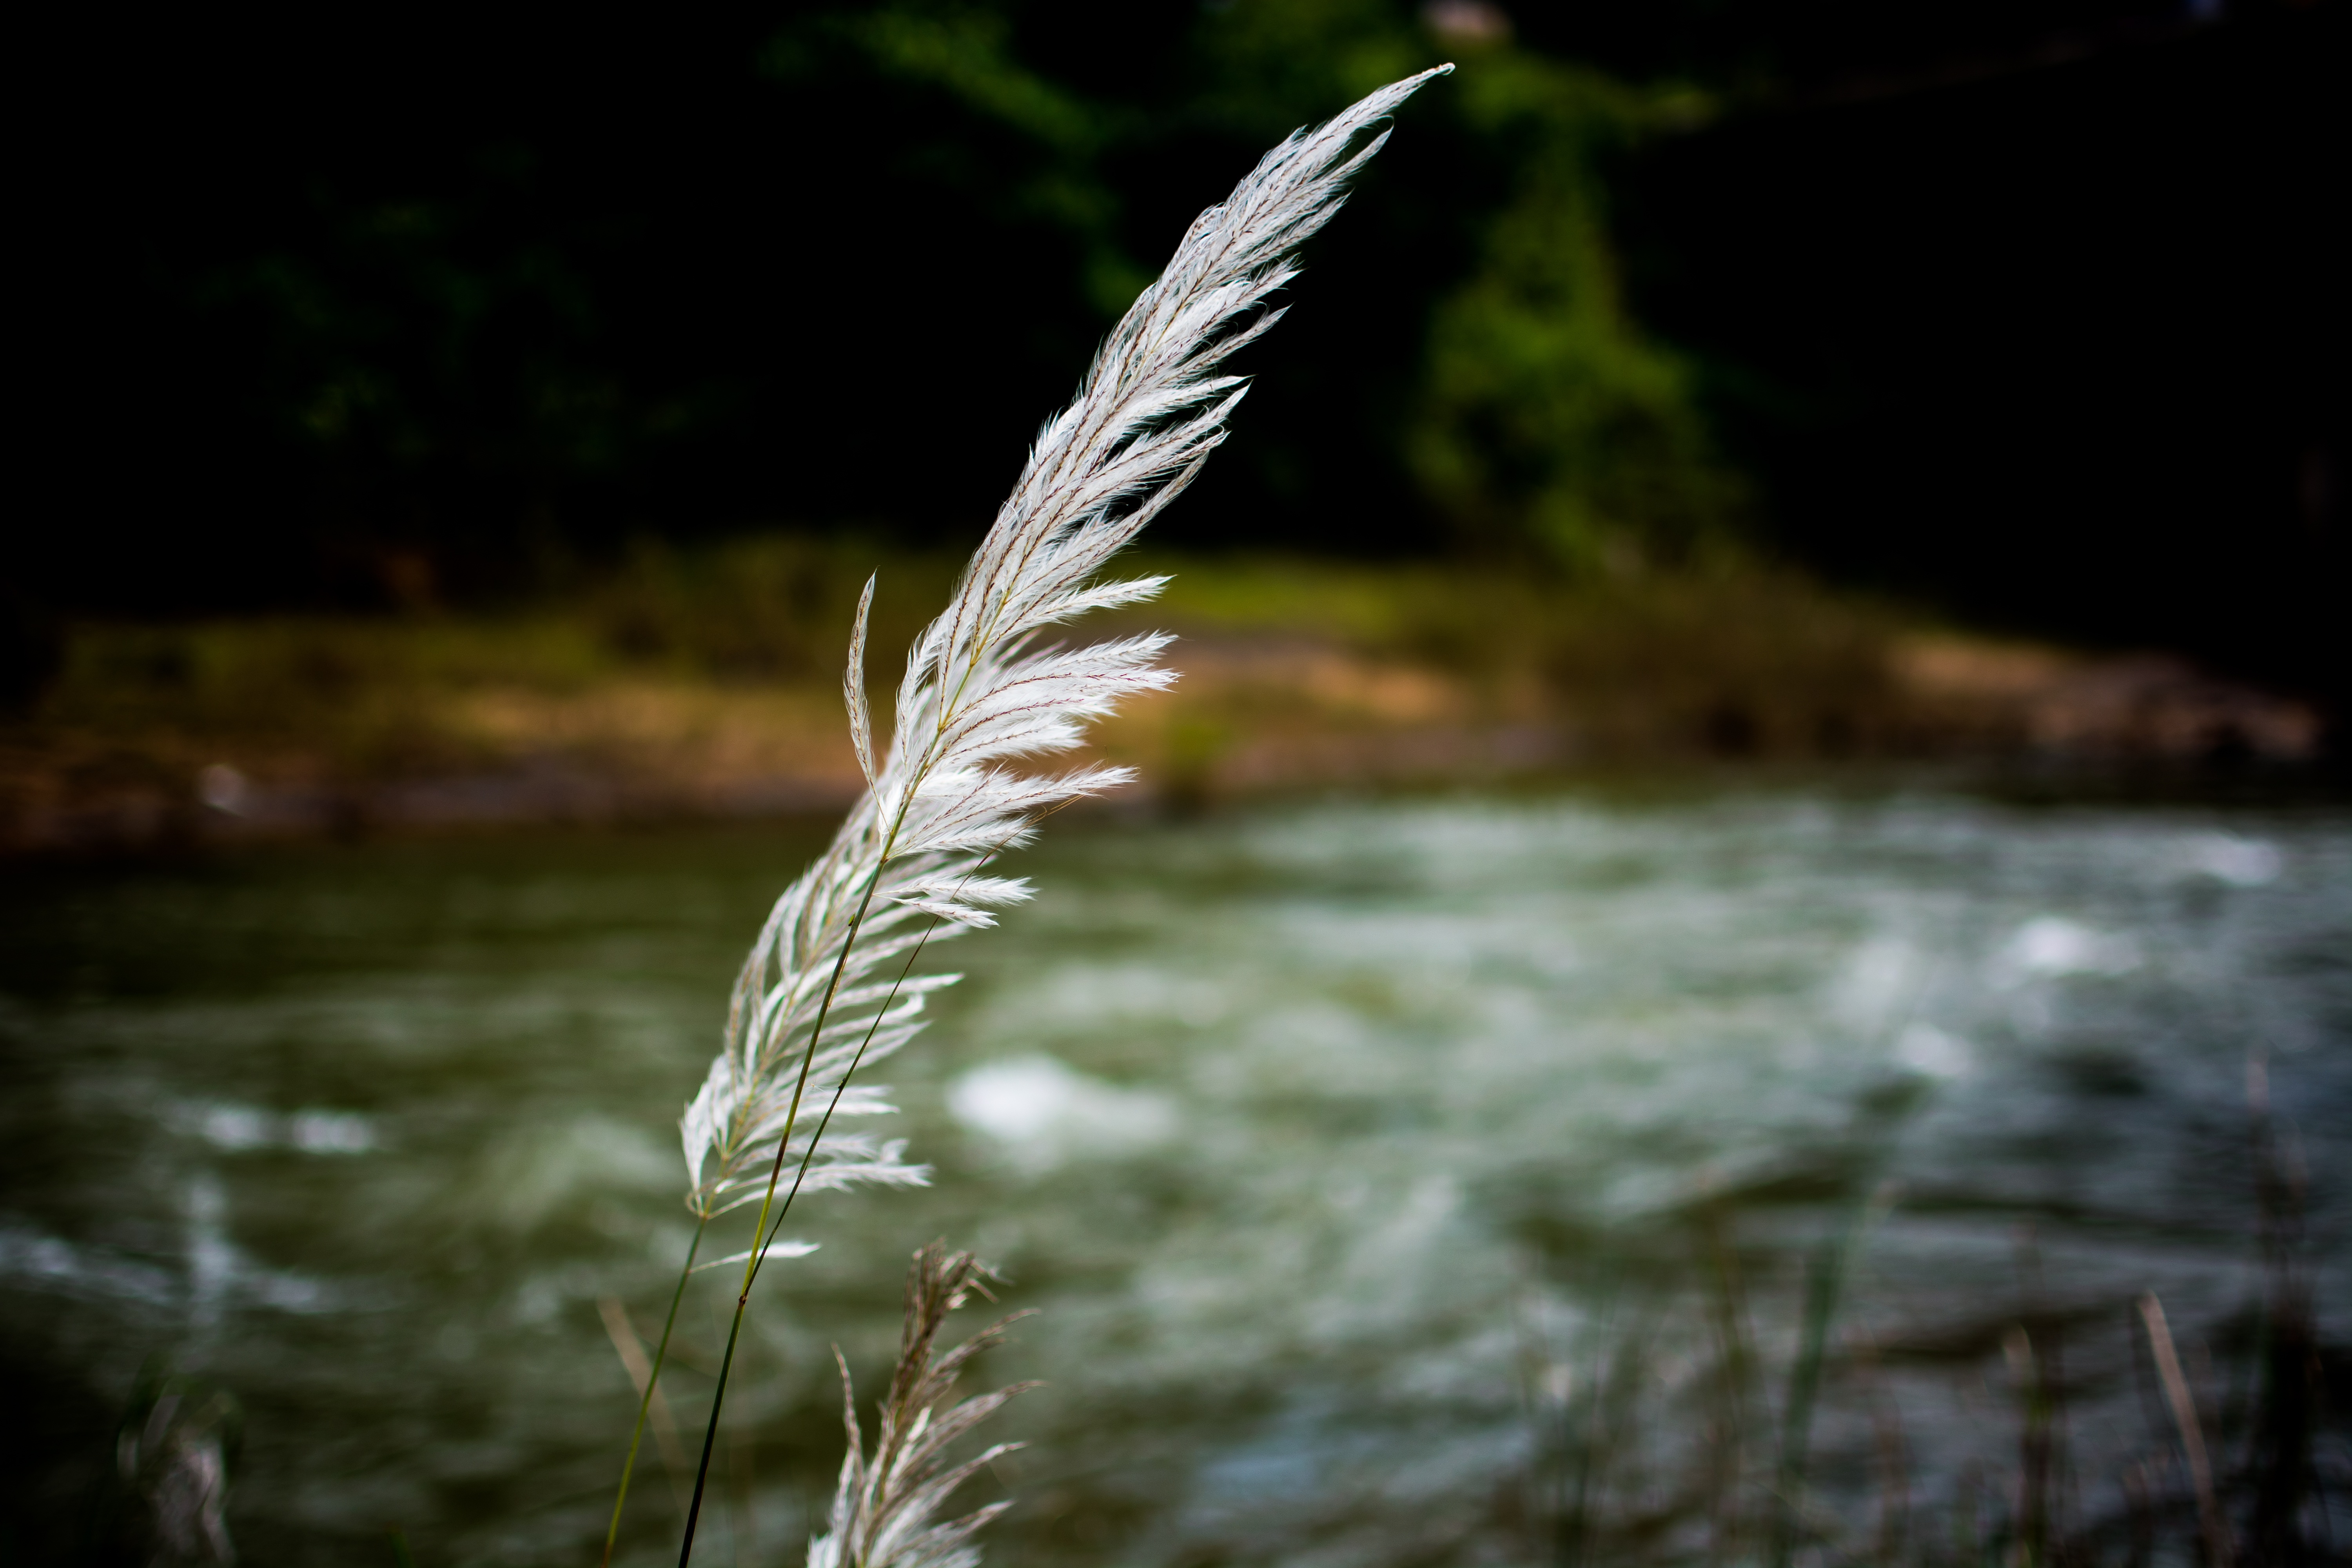
landscape, tree, water, nature, forest, grass, outdoor, rock, branch, plant, white, field, farm, lawn, meadow, countryside, sunlight, leaf, flower, river, land, summer, wildlife, stream, ice, rural, spring, green, reflection, harvest, grow, natural, breeze, autumn, fresh, yellow, agriculture, garden, flora, fauna, sunny, gardening, day, tilt, grass family, woody plant